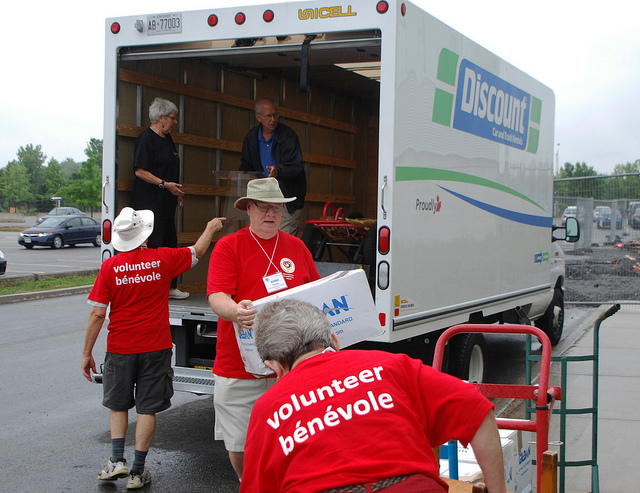
A group of people unloading a white truck.

People unloading boxes from a box truck.

People are removing boxes and other items from a truck.

Five people unloading a large white moving truck.